Baptist Church of Mizoram

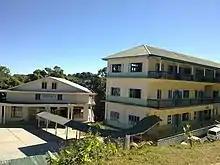
Baptist Higher Secondary School, Serkawn

The Academy of Integrated Christian Studies (AICS) is a BD Level theological institution established by the Baptist Church of Mizoram in 2000 under the leadership of Prof. Dr. R. L. Hnuni. This institution offers several programs such as Theological Training, Missionary Training, Ministerial Training, Music Training and Research and Development. The institution is located in 'Shekina Hill.